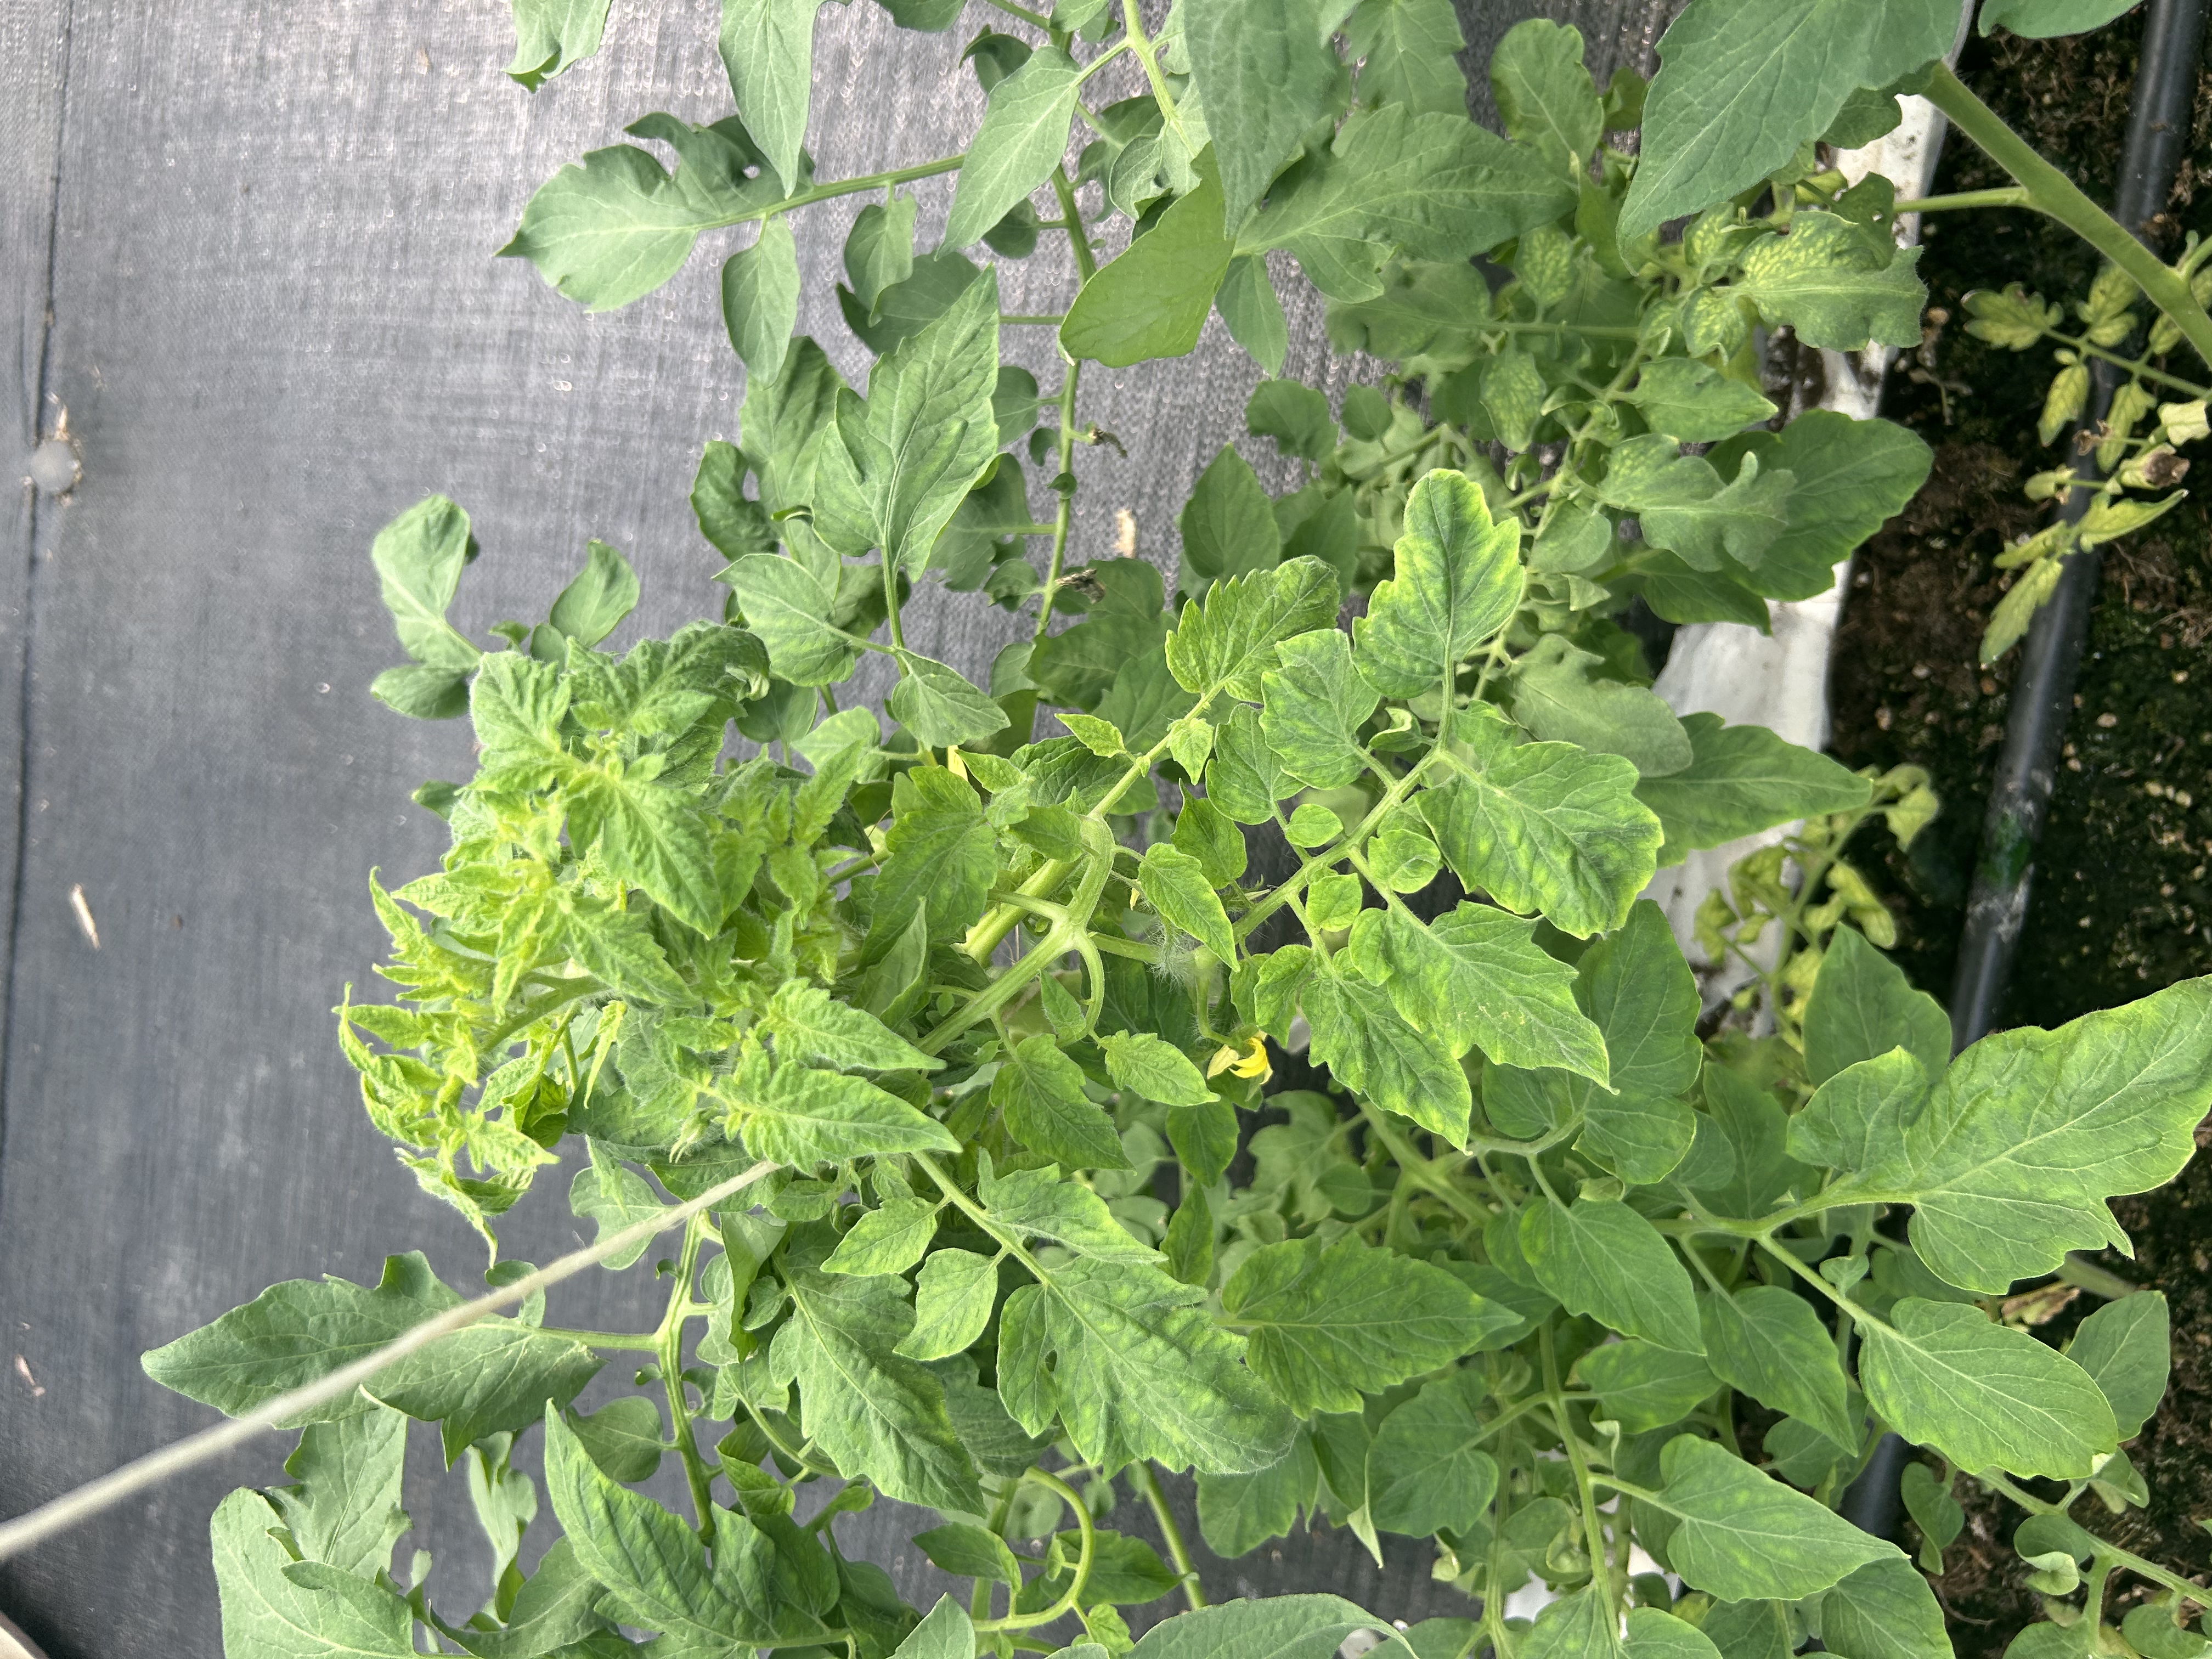
Disease: Viral